Anya Corazon

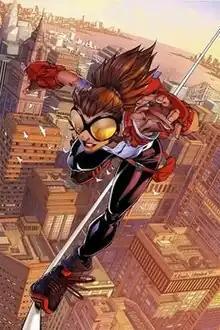
Anya Corazon as Araña from "Araña: The Heart of the Spider" #1. Art by Mark Brooks.

On her first day at Milton Summers High School in Fort Greene, Brooklyn, Anya is friends with classmate Lynn Sakura. She is later caught in a skirmish between two mystical clans, the Spider Society and the Sisterhood of the Wasp, and is mortally wounded. To save her life, the mage Miguel Legar from the Spider Society performs a ritual on her by giving her a spider-shaped tattoo that endows her with spider-like powers, and recruits her to be a Hunter for the Spider Society. WebCorps operatives Nina Smith and Ted Mankowski offer her various costumes, but she decides to make her own costume. She designs a costume as "Araña" with red and blue sneakers, blue track pants, red backpack, red gloves with many pockets, and large yellow-lensed goggles. As part of her powers, an insectoid exoskeleton covers most of her body with a bug-like bluish skin. In place of equipment like web-shooters or spider tracers, Anya created her own modified bolas out of discs that are about the size of her palm and have eight red legs able to grip objects. Anya fights a Hunter from The Sisterhood of the Wasp, adversaries of the Spider Society.